Edmund Webb

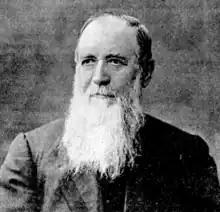

He was born at Liskeard in Cornwall to farmer Thomas Webb and Catherine Geake. He arrived in Sydney with his family on 13 September 1847 and worked as a draper at Bathurst, opening his own business in 1851. On 18 January 1854 he married Selina Jane Jones; they had five children. His drapery was successful and he soon supplied much of western New South Wales. In 1863 he was elected to Bathurst Council; he served as mayor in 1866 and 1868, and from 1875 to 1877.